Jeremiah Head

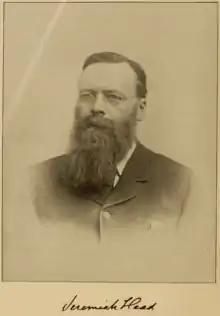
This photo of Jeremiah Head (and an article about him) appeared in "Cassier's Magazine", November 1895.

Jeremiah Head (11 July 1835 Ipswich – 10 March 1899 Hastings) was a British mechanical engineer.